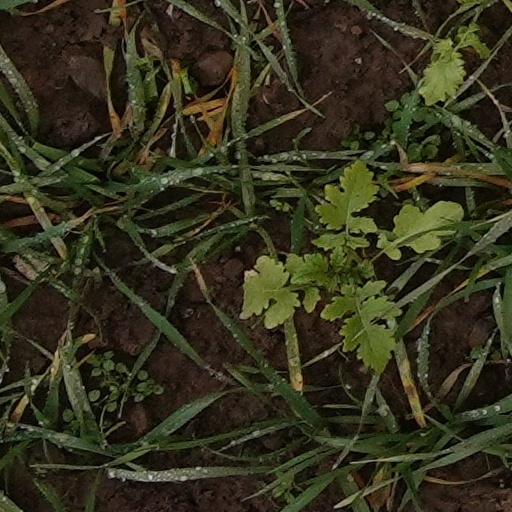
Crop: wheat